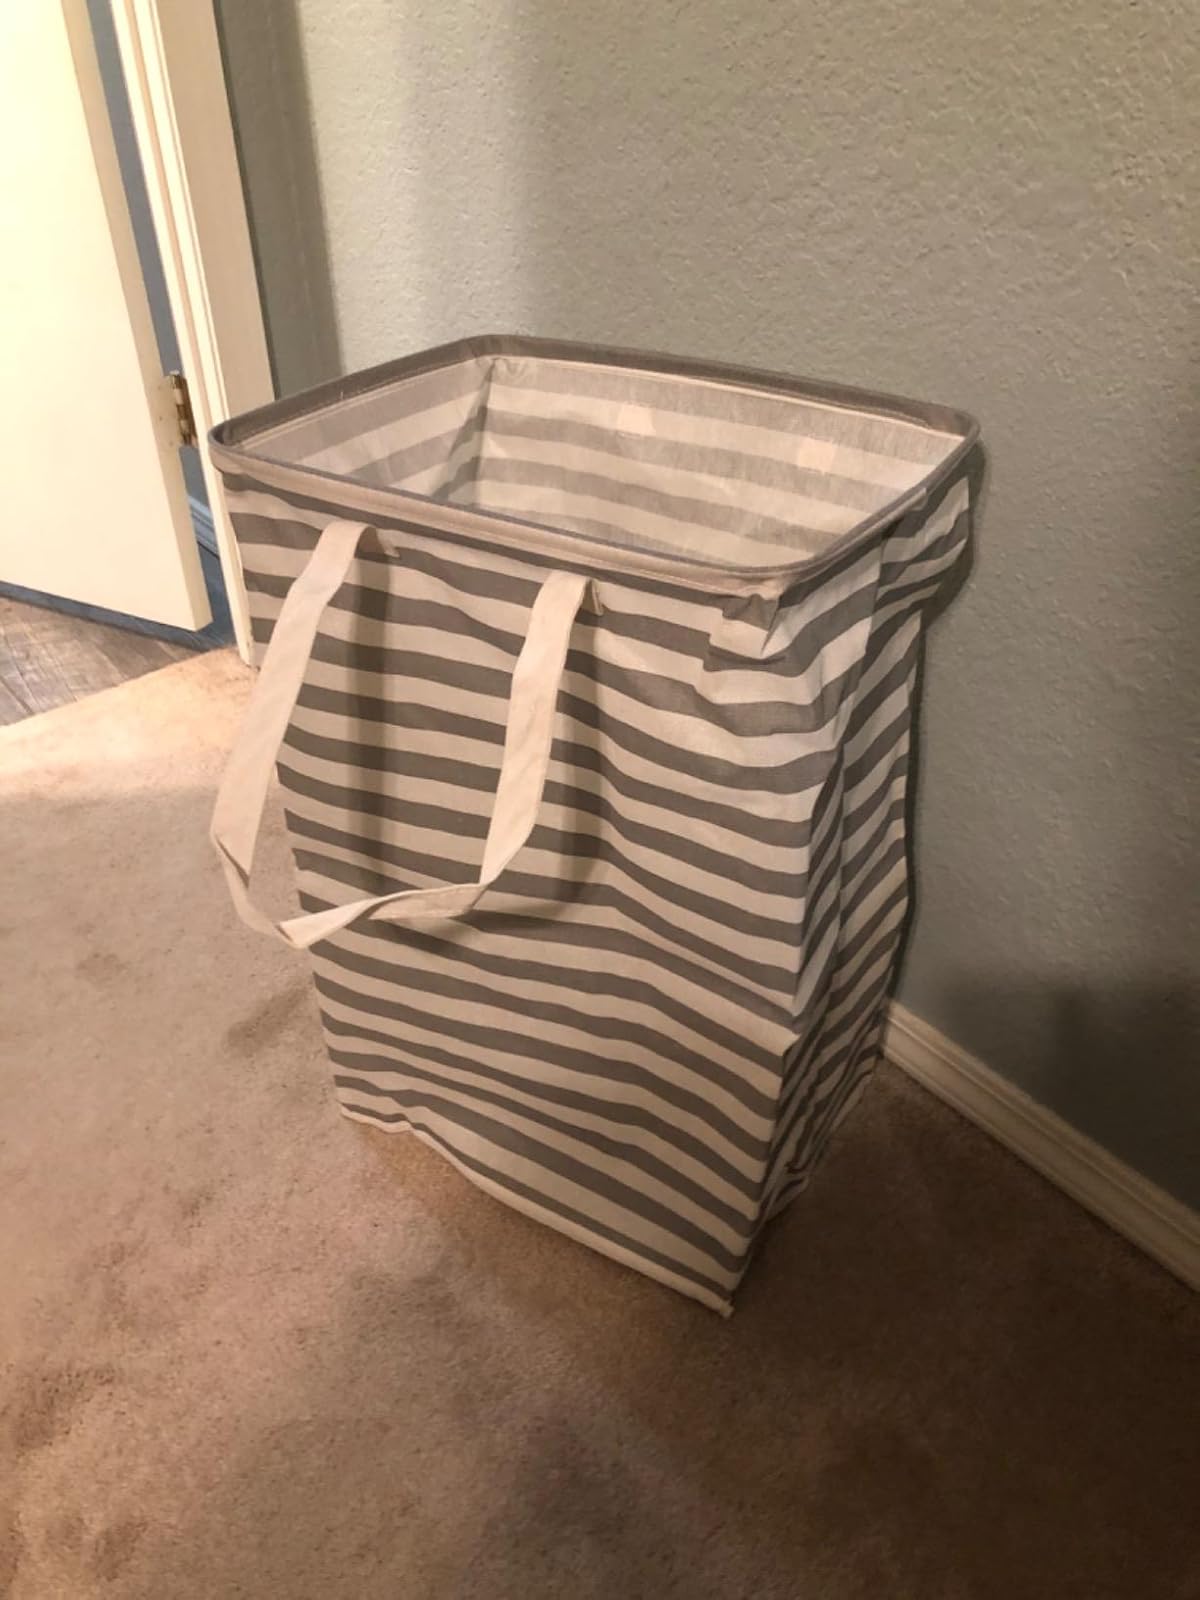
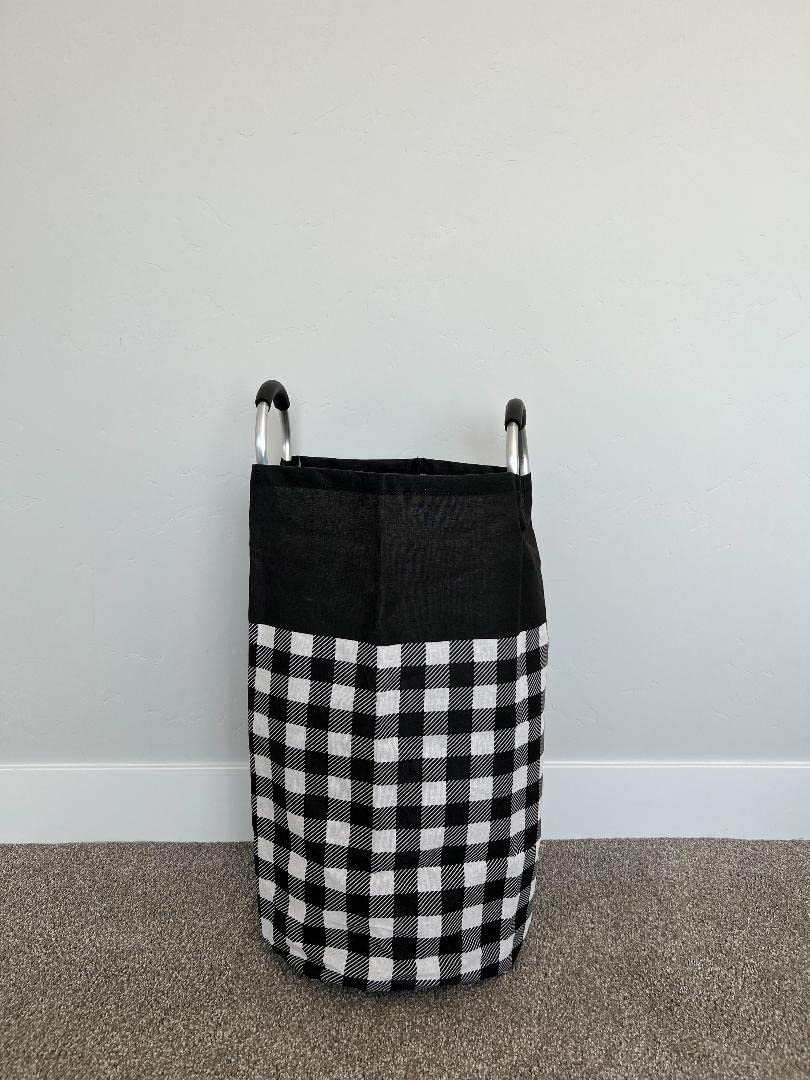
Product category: items_hamper
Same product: no